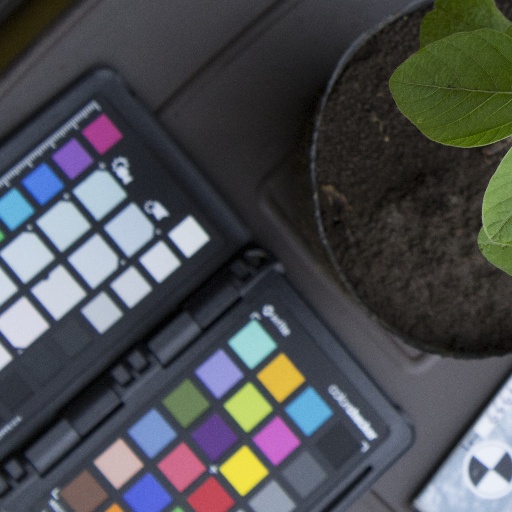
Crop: soybean